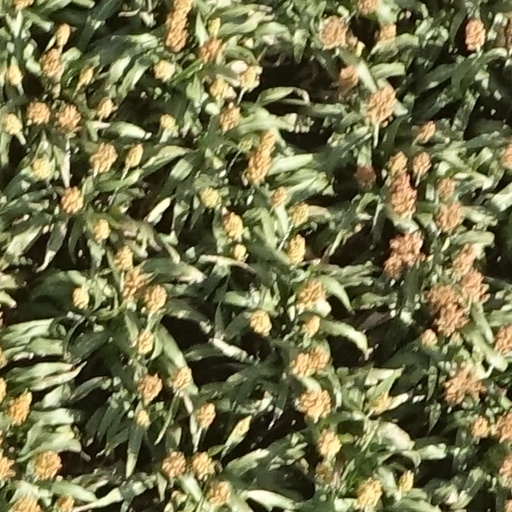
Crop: sorghum